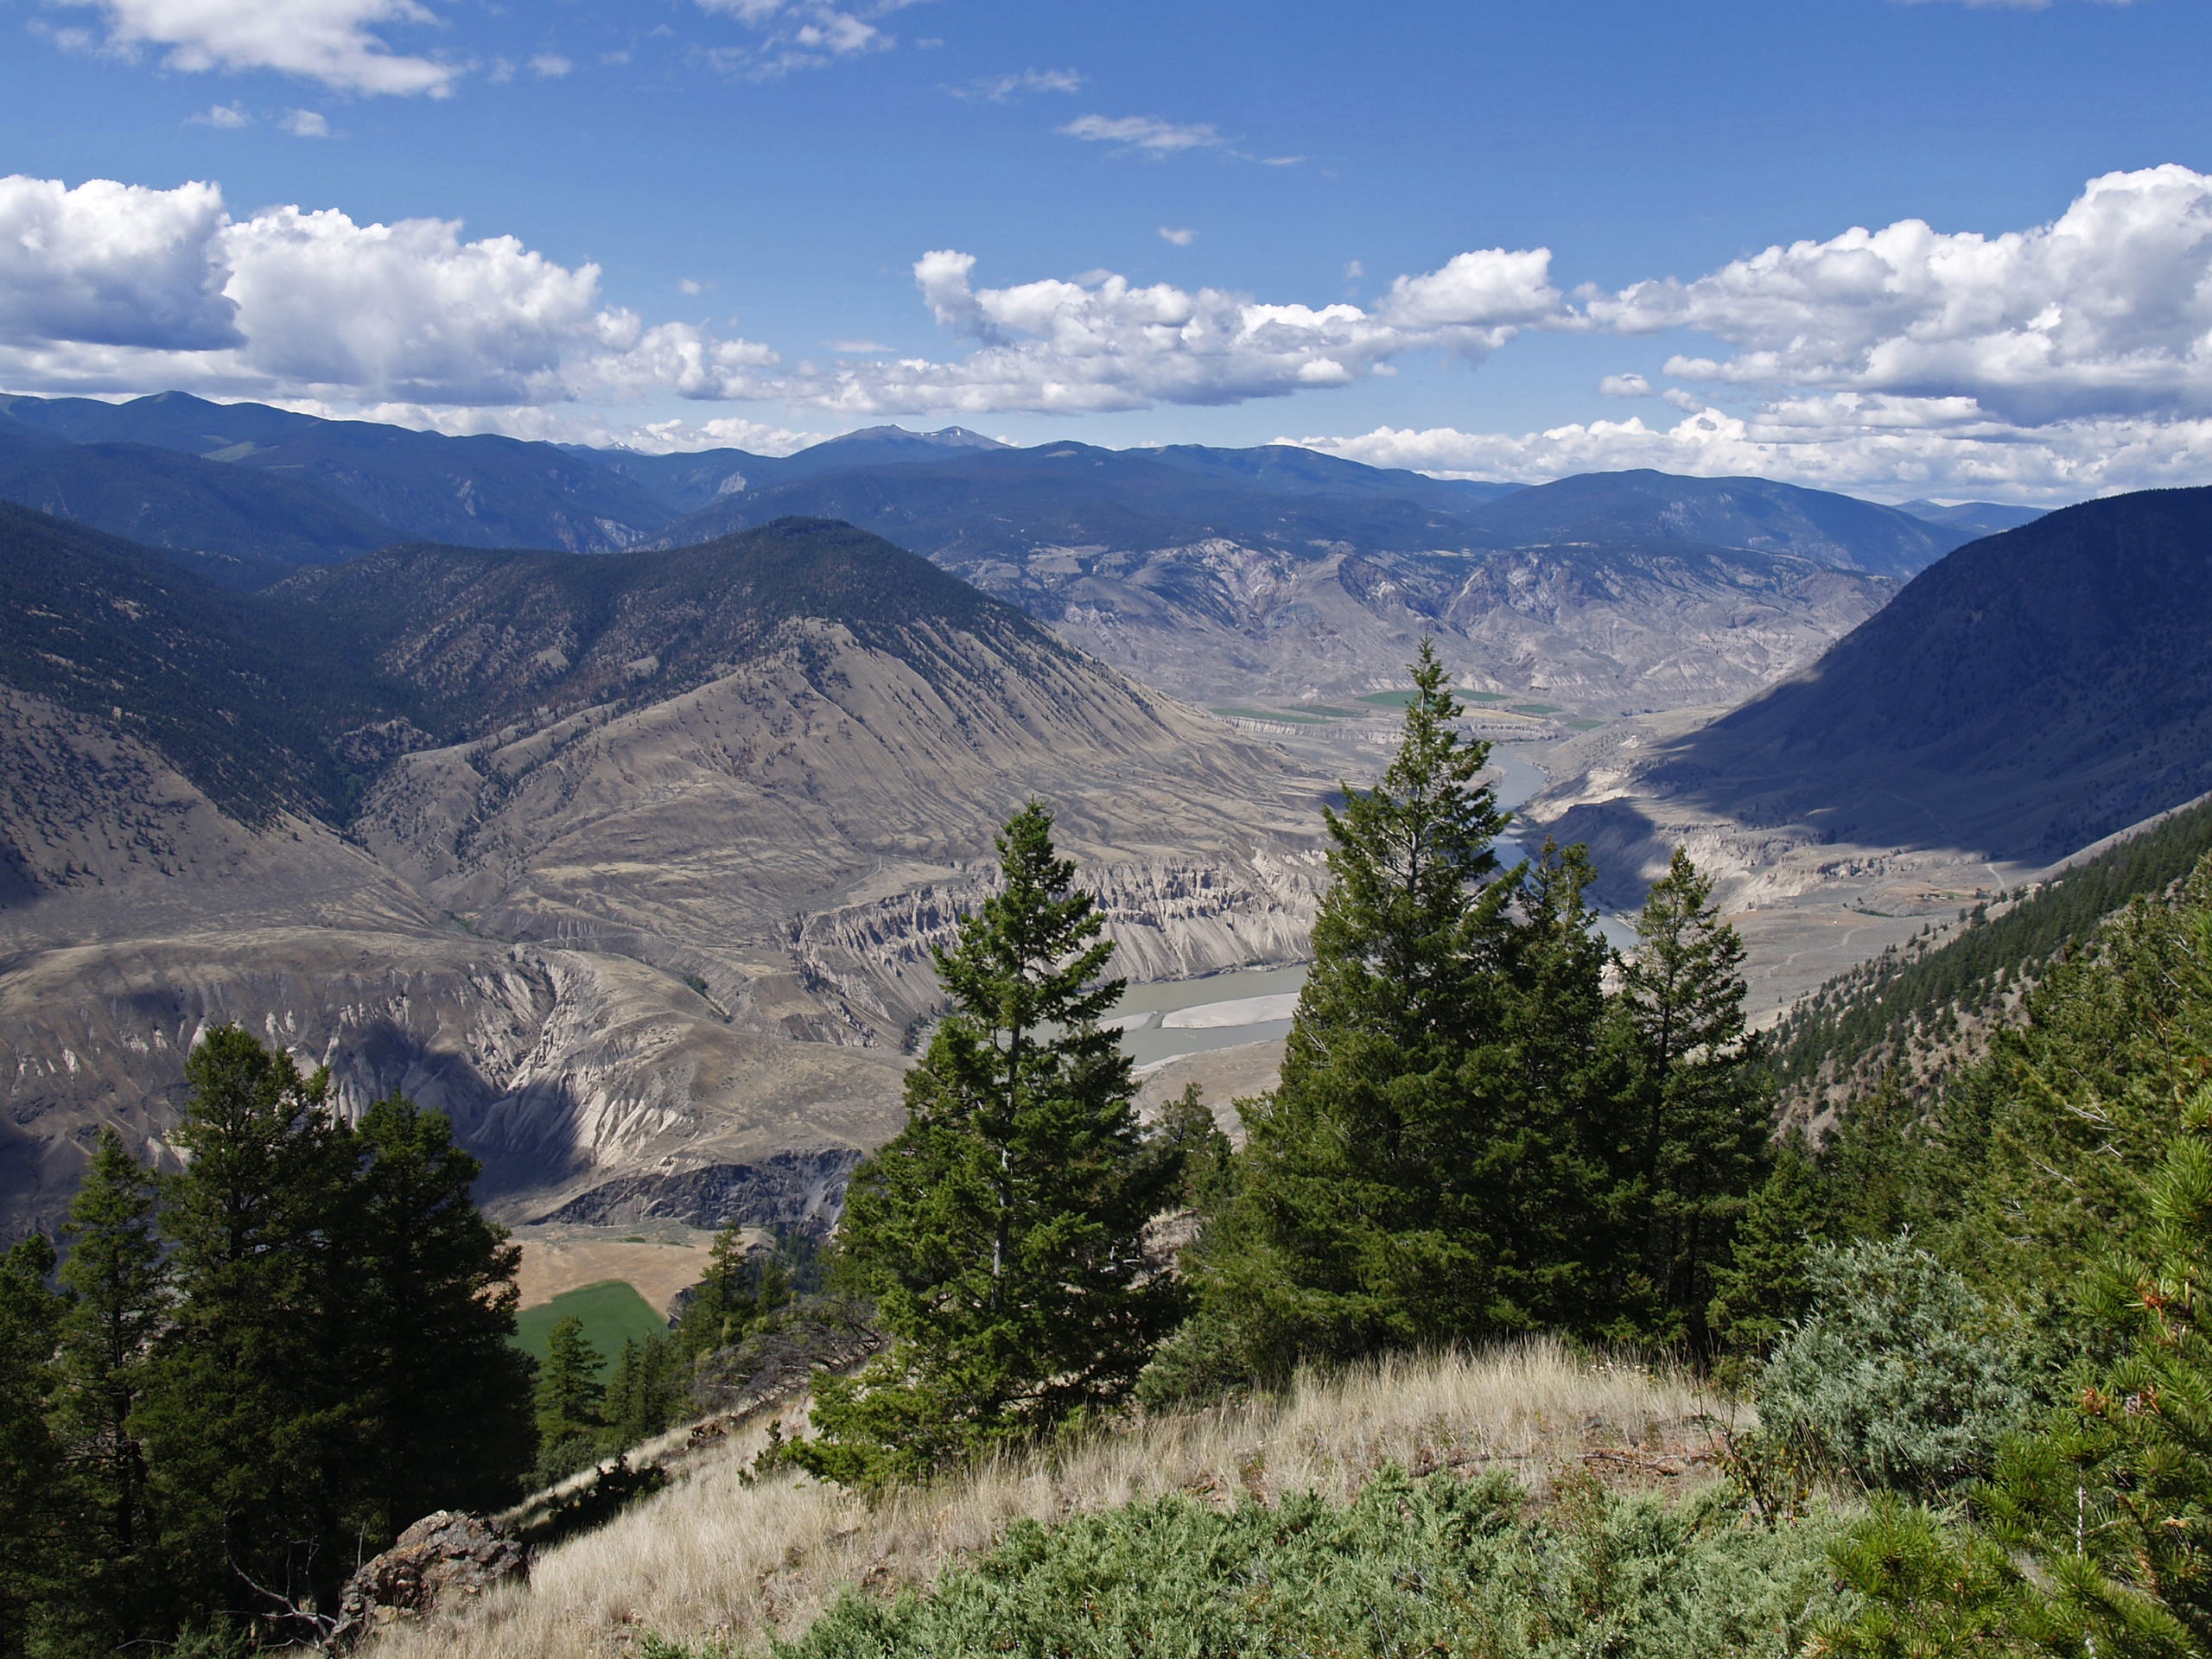
landscape, nature, wilderness, walking, mountain, hiking, trail, meadow, hill, desert, lake, adventure, river, valley, mountain range, dry, canyon, ridge, trees, mountains, alps, canada, backpacking, hot, plateau, fell, landform, british columbia, mountain pass, fraser valley, geographical feature, mountainous landforms, cougar point